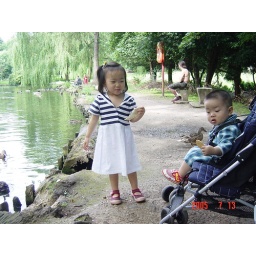
We are feeding ducks near a lake